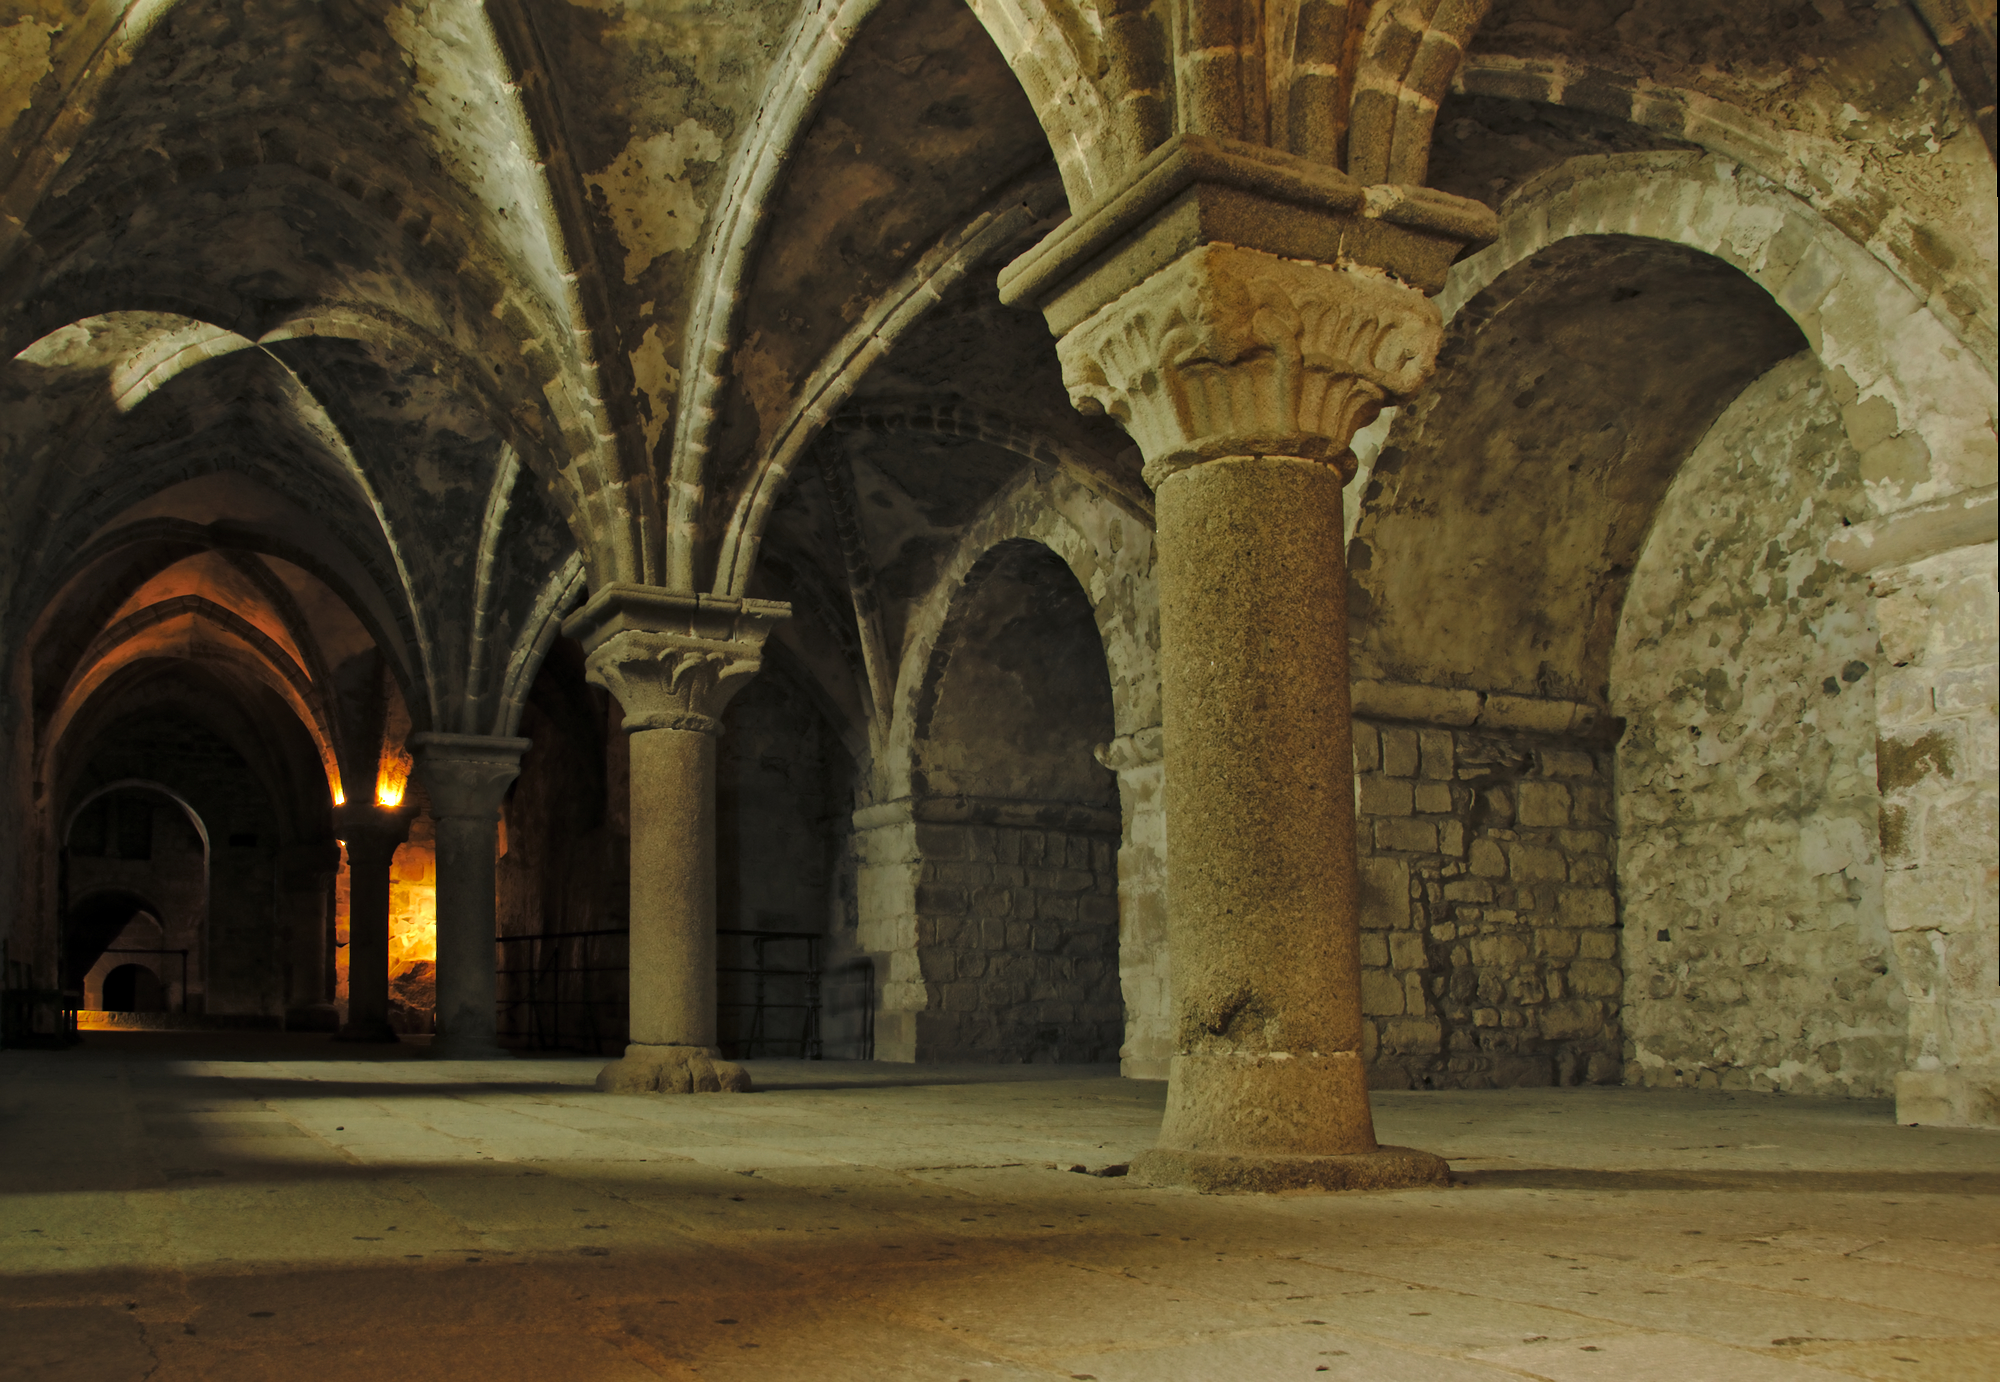
architecture, building, france, arch, church, cathedral, chapel, place of worship, temple, ruins, columns, monastery, normandy, arcade, abbey, middle ages, crypt, montsaintmichel, ancient history